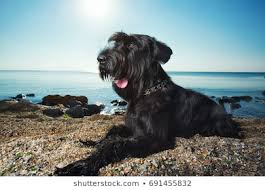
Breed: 232-n000089-giant_schnauzer